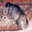
Label: cat